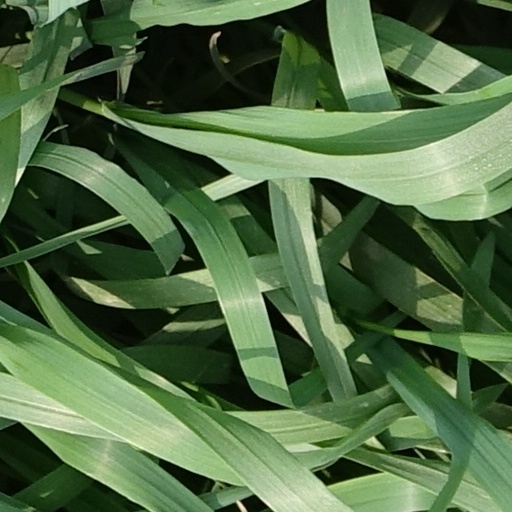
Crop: wheat